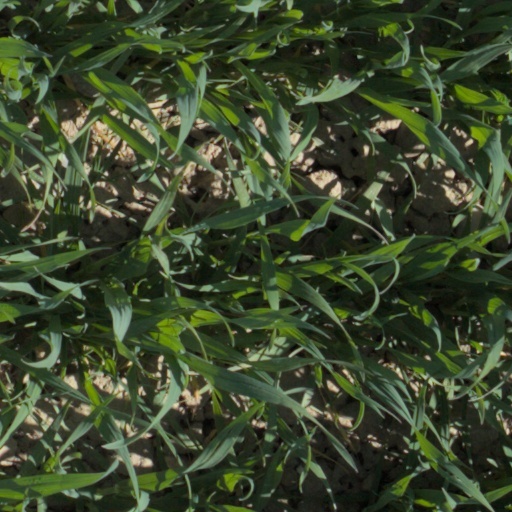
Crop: wheat